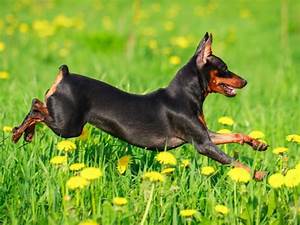
Label: cane